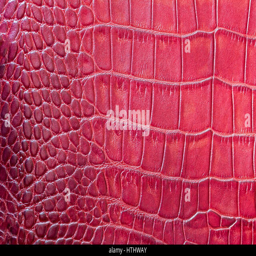
red fashion scales macro exotic background , embossed under the skin of a reptile , crocodile .